Renold Elstracke

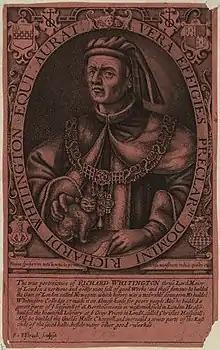
Later Whittington with cat

One of the rarest of Elstracke's engravings, and the most highly prized by collectors during the 19th century, is the double whole-length portrait of Mary Queen of Scots and Henry, Lord Darnley; an impression of this was sold in 1824 in the collection of Sir Mark Sykes for £81 18/-.; the same print was sold at the dispersal of the Stowe Granger... in 1849 (when a great number of Elstracke's engravings were disposed of) for £33'. 10/-., and in March 1884, at the sale of the Dent collection, was purchased for the British Museum at a cost of £150.